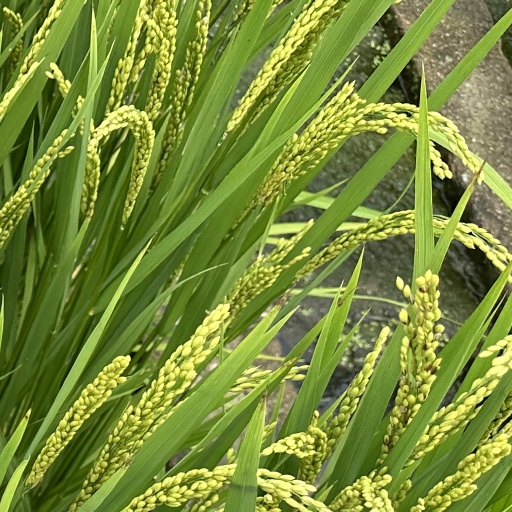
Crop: rice